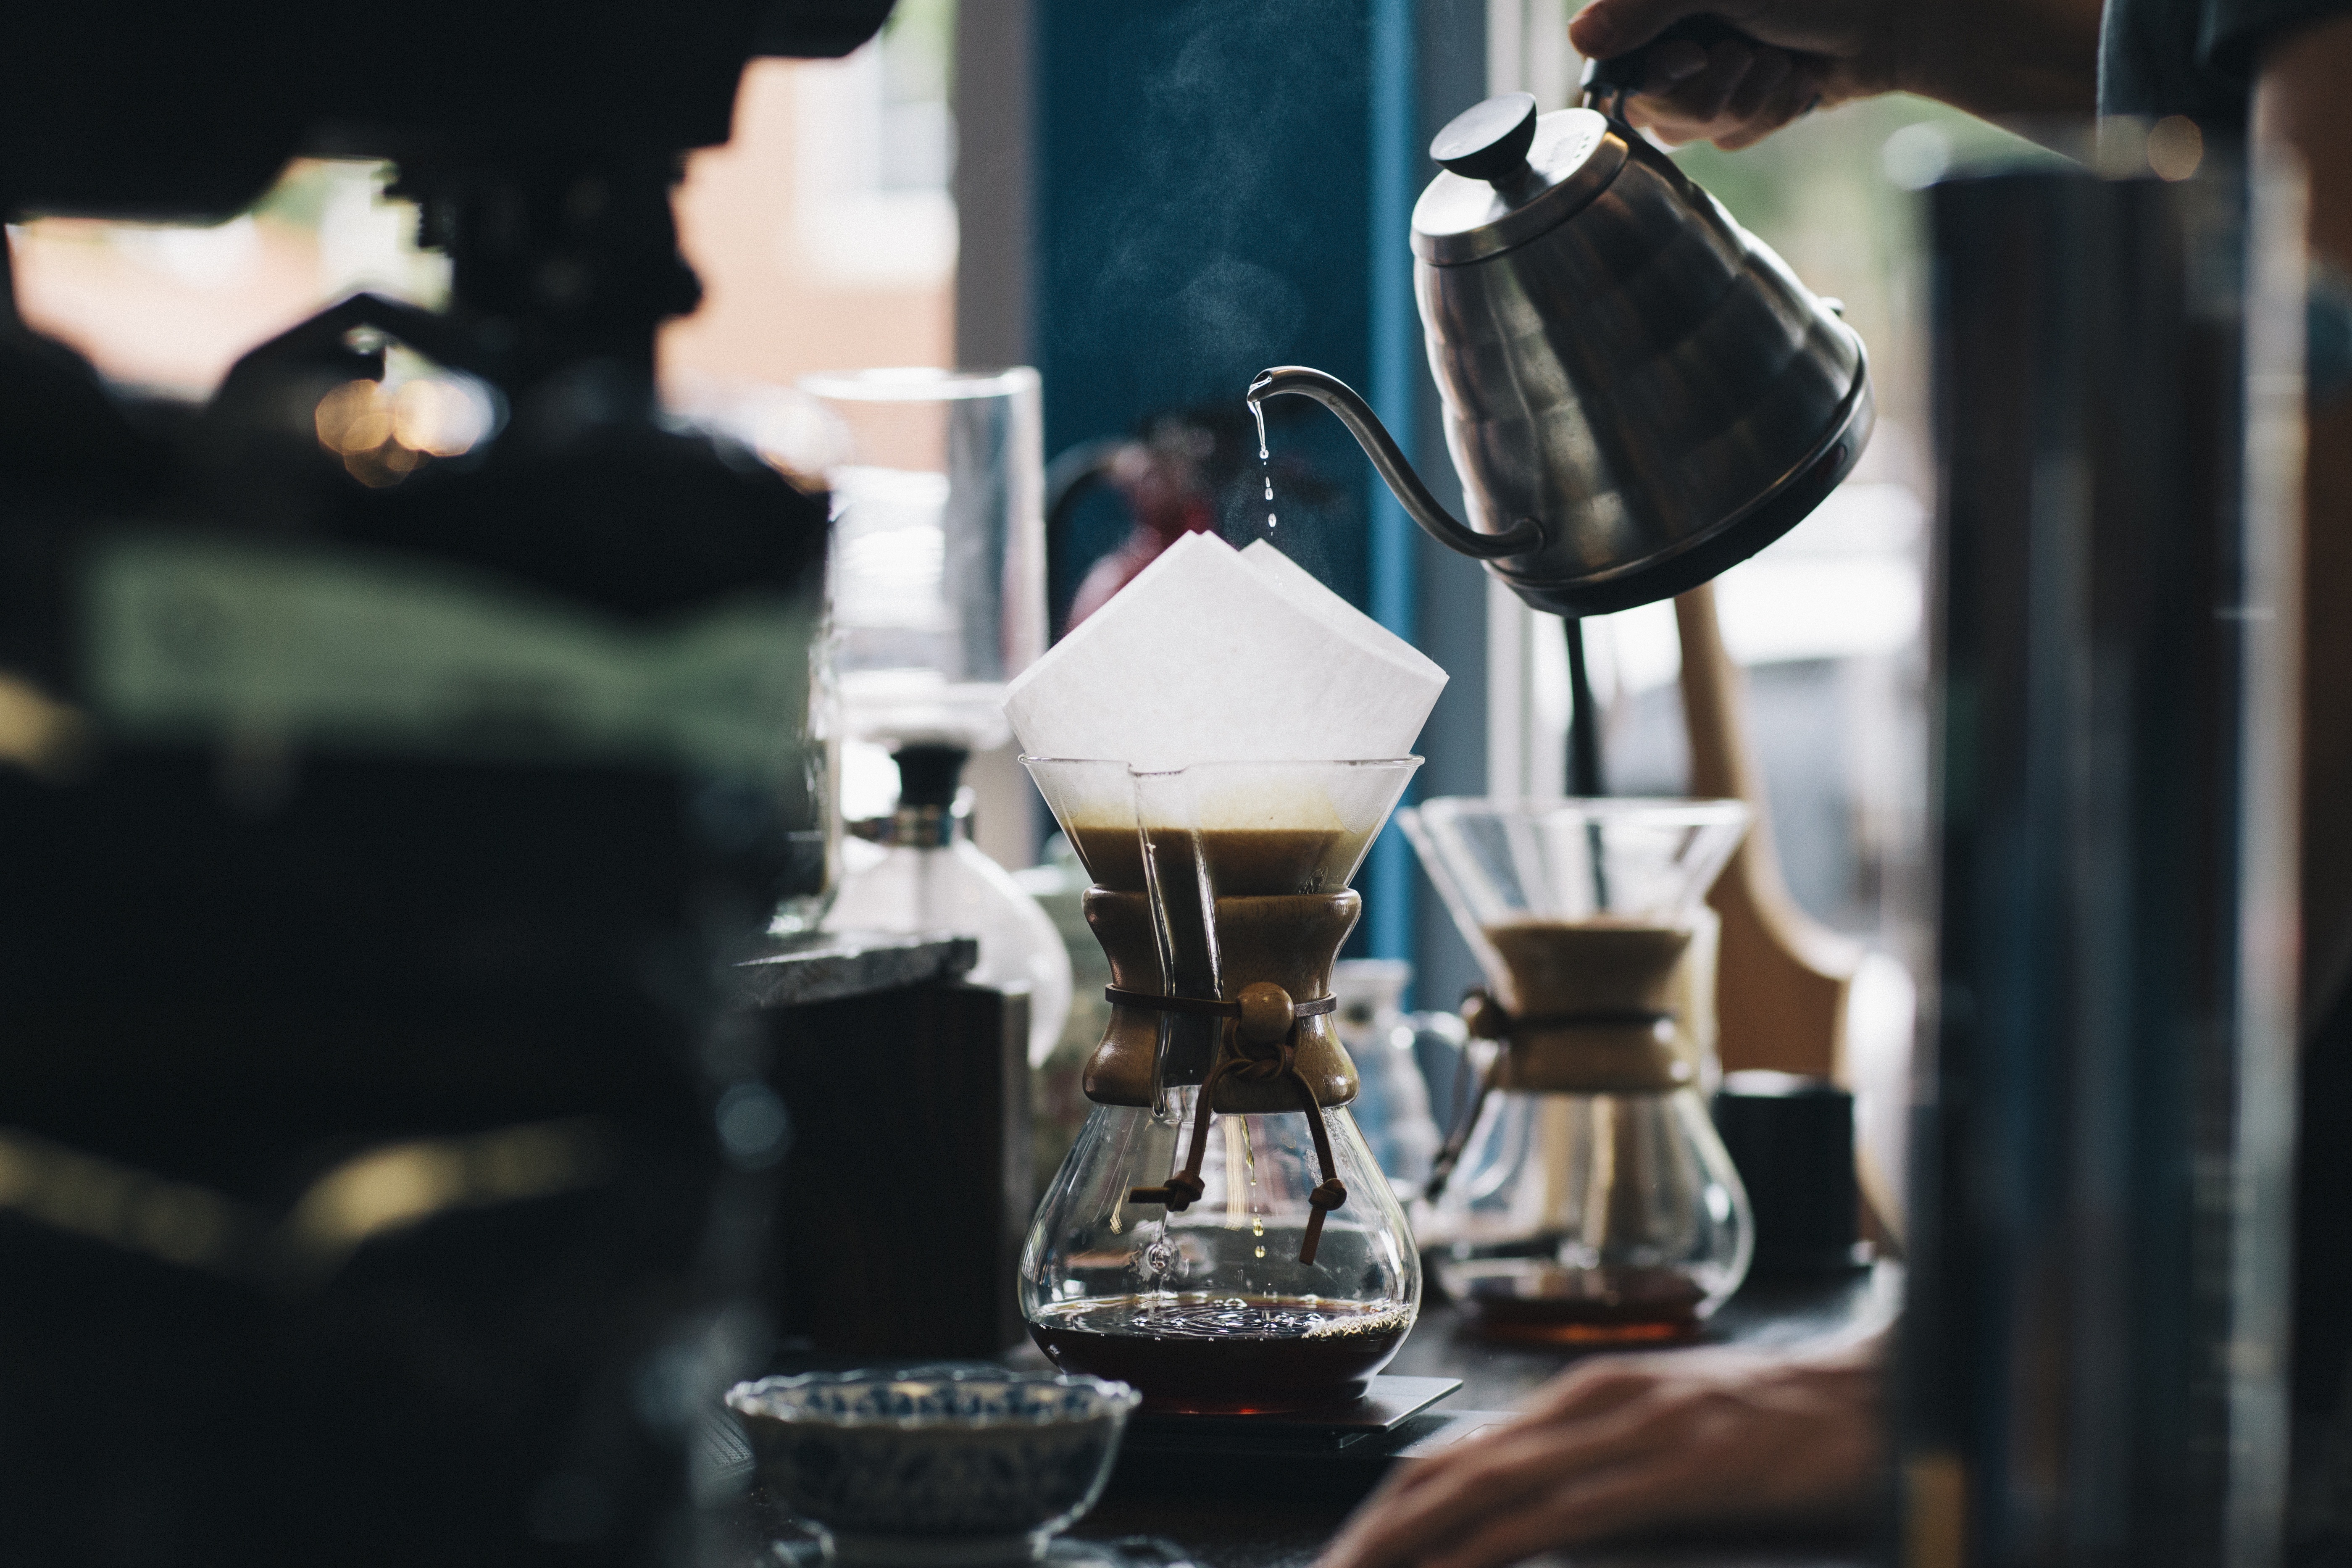
cafe, coffee, restaurant, shop, beverage, drink, business, black, espresso, coffee machine, lighting, making, pouring, caffeine, indoors, coffee pot, preparing, barista, sense